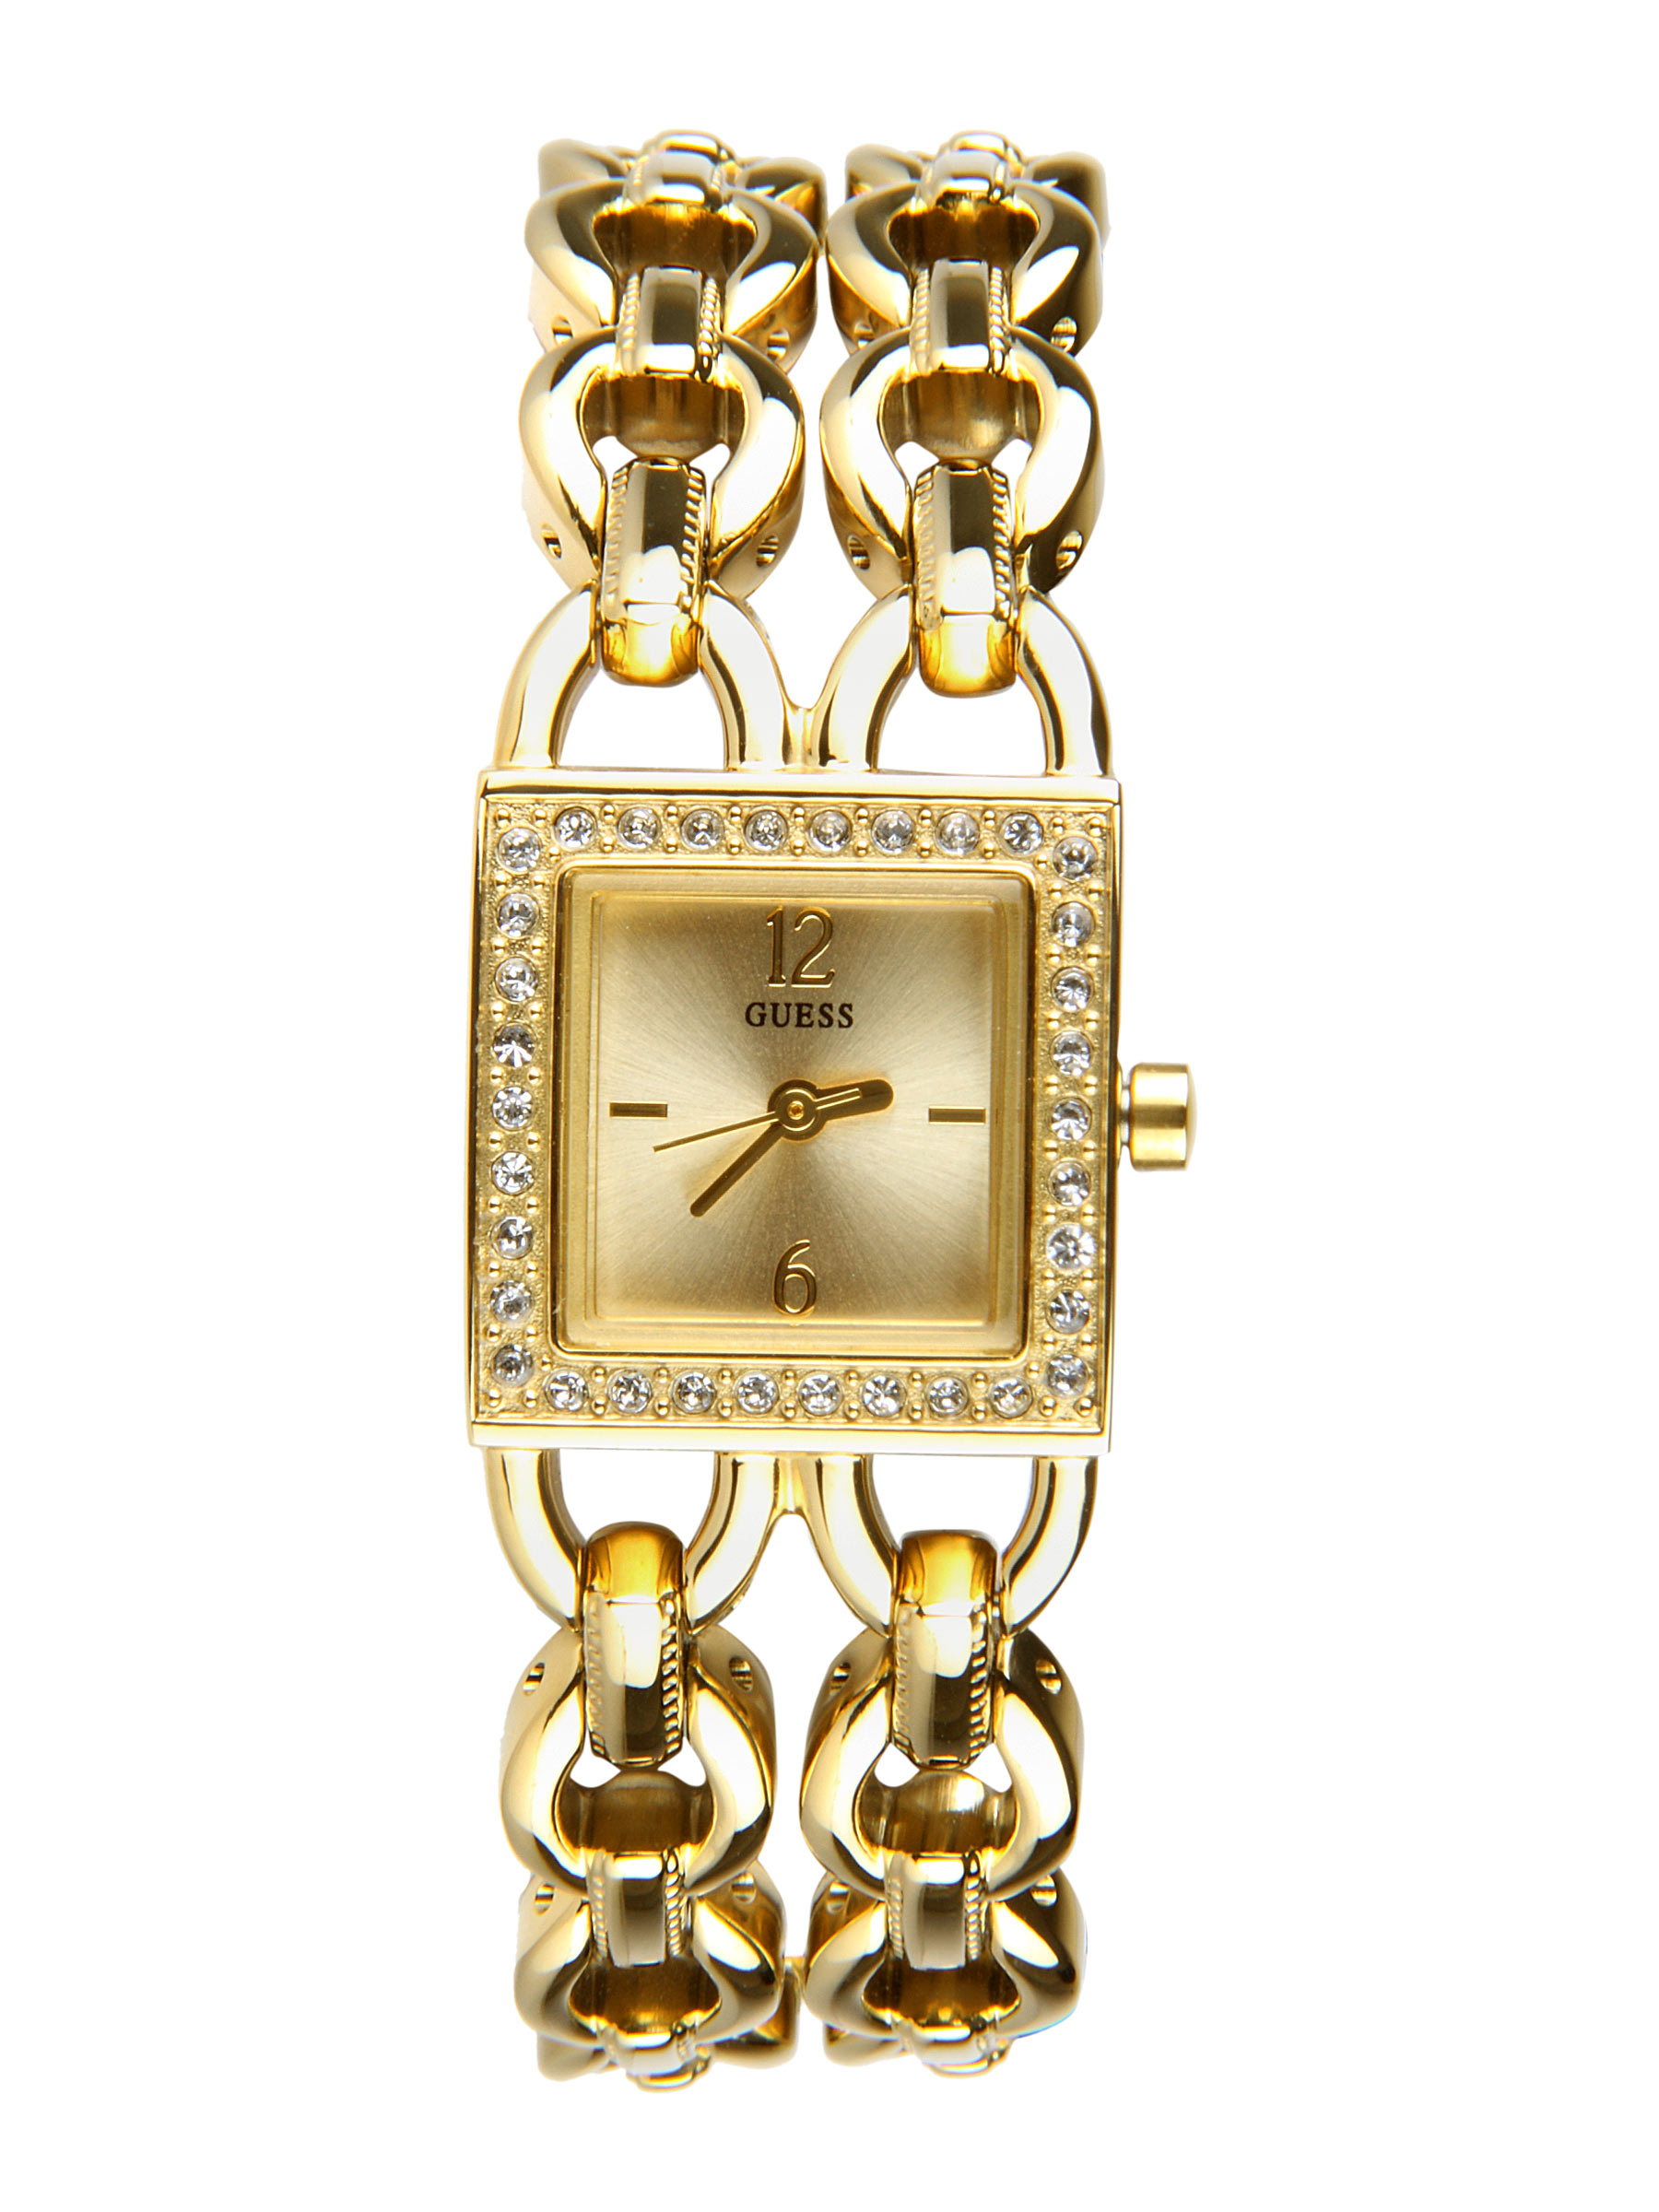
Guess Women Trapeze Gold Watch
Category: Accessories / Watches / Watches
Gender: Women
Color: Gold
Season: Winter 2016
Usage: Casual